Synchronous Ethernet

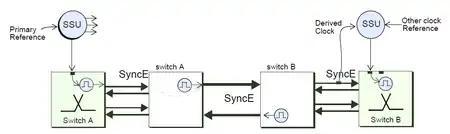
Sample of Synchronization by external reference and SSU

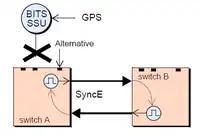
Timing Loop. Switch A should have remained in holdover after losing the reference

A timing loop is in bad synchronization when the clock signal has closed itself, but there is no clock, either master or slave, that would autonomously generate a non-deficient clock signal. This situation can be caused by a fault affecting an NE in such a way that it has been left without a reference clock, and therefore it has chosen an alternative synchronization: a signal that has turned out to be the same signal, returning by another route. A synchronization loop is a completely unstable situation that may provoke an immediate collapse of part of the network within the loop.